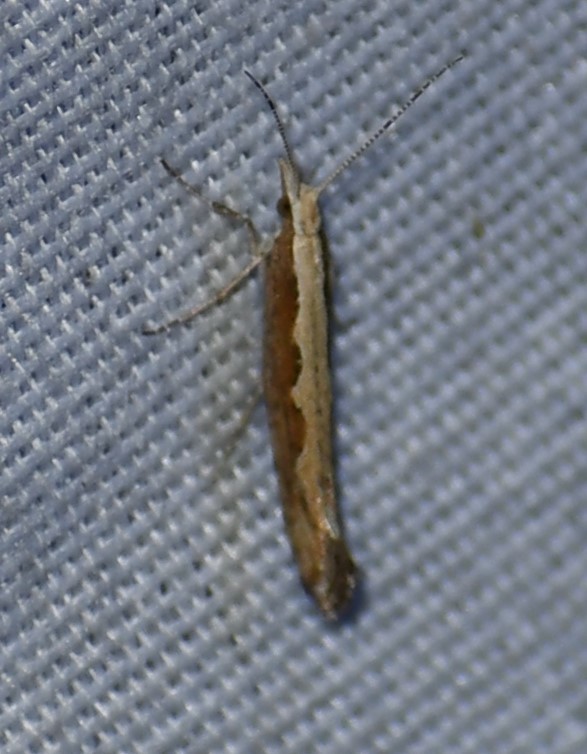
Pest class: diamondback_moth